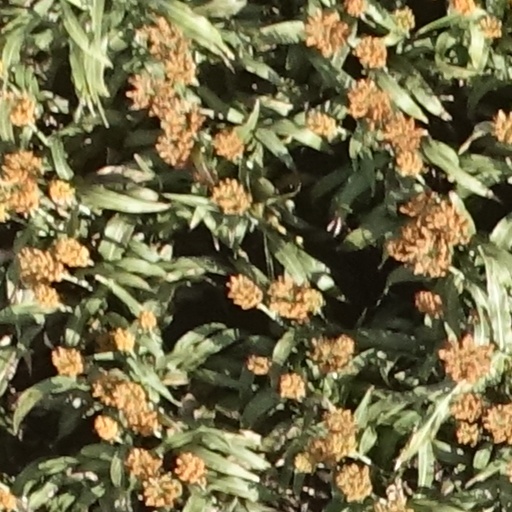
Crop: sorghum